McAdams, Wichita, Kansas

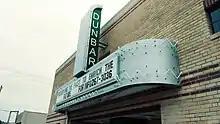
Dunbar Theatre (2019)

Mosley is the main north–south street in McAdams. 13th Street and Murdock Street are the primary east–west streets. Other arterial roads include Central Avenue, which runs east–west along the southern edge of the neighborhood, and 17th Street, which runs east–west along the northern edge of the neighborhood. Interstate 135 runs generally north–south through the eastern part of the neighborhood, accessible via interchanges at Central, Murdock, and 13th Street.